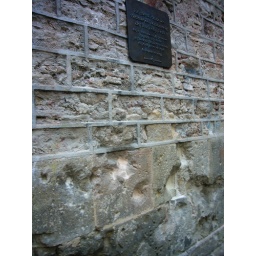
some executions were taken place here in front of this wall - the metal plate is for memorial